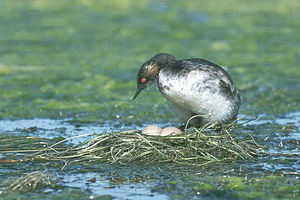
Sorthalset lappedykker
Sorthalset lappedykker på rede.
Den sorthalsede lappedykker er en fugleart i familien lappedykkere. Fuglen er 30-35 cm lang og vejer 250-600 g. Den yngler ved ferskvandssøer i Europa, Asien, Afrika, det nordlige Sydamerika og det sydvestlige og vestlige USA. I Danmark er den sjælden og findes især i Midtjyllands søer.